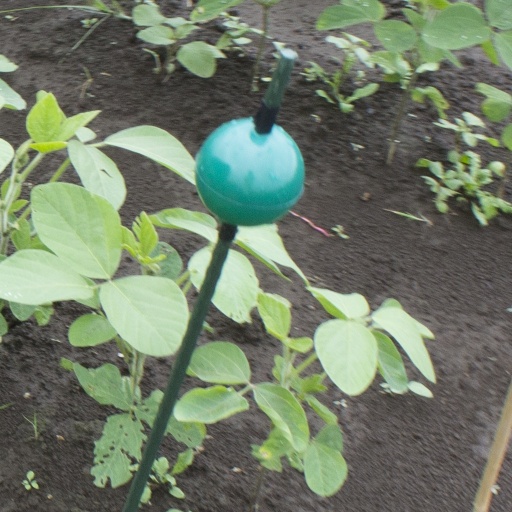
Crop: soybean